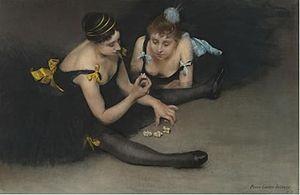
Deux ballerines
Pierre Gérard Albert Carrier de Belleuse dit Pierre Carrier-Belleuse, né le 28 janvier 1851 à Paris, et mort dans la même ville le 29 janvier 1932, est un peintre français. Il est l’auteur de nombreux portraits de danseuses de l’Opéra. On lui doit également trois panoramas.